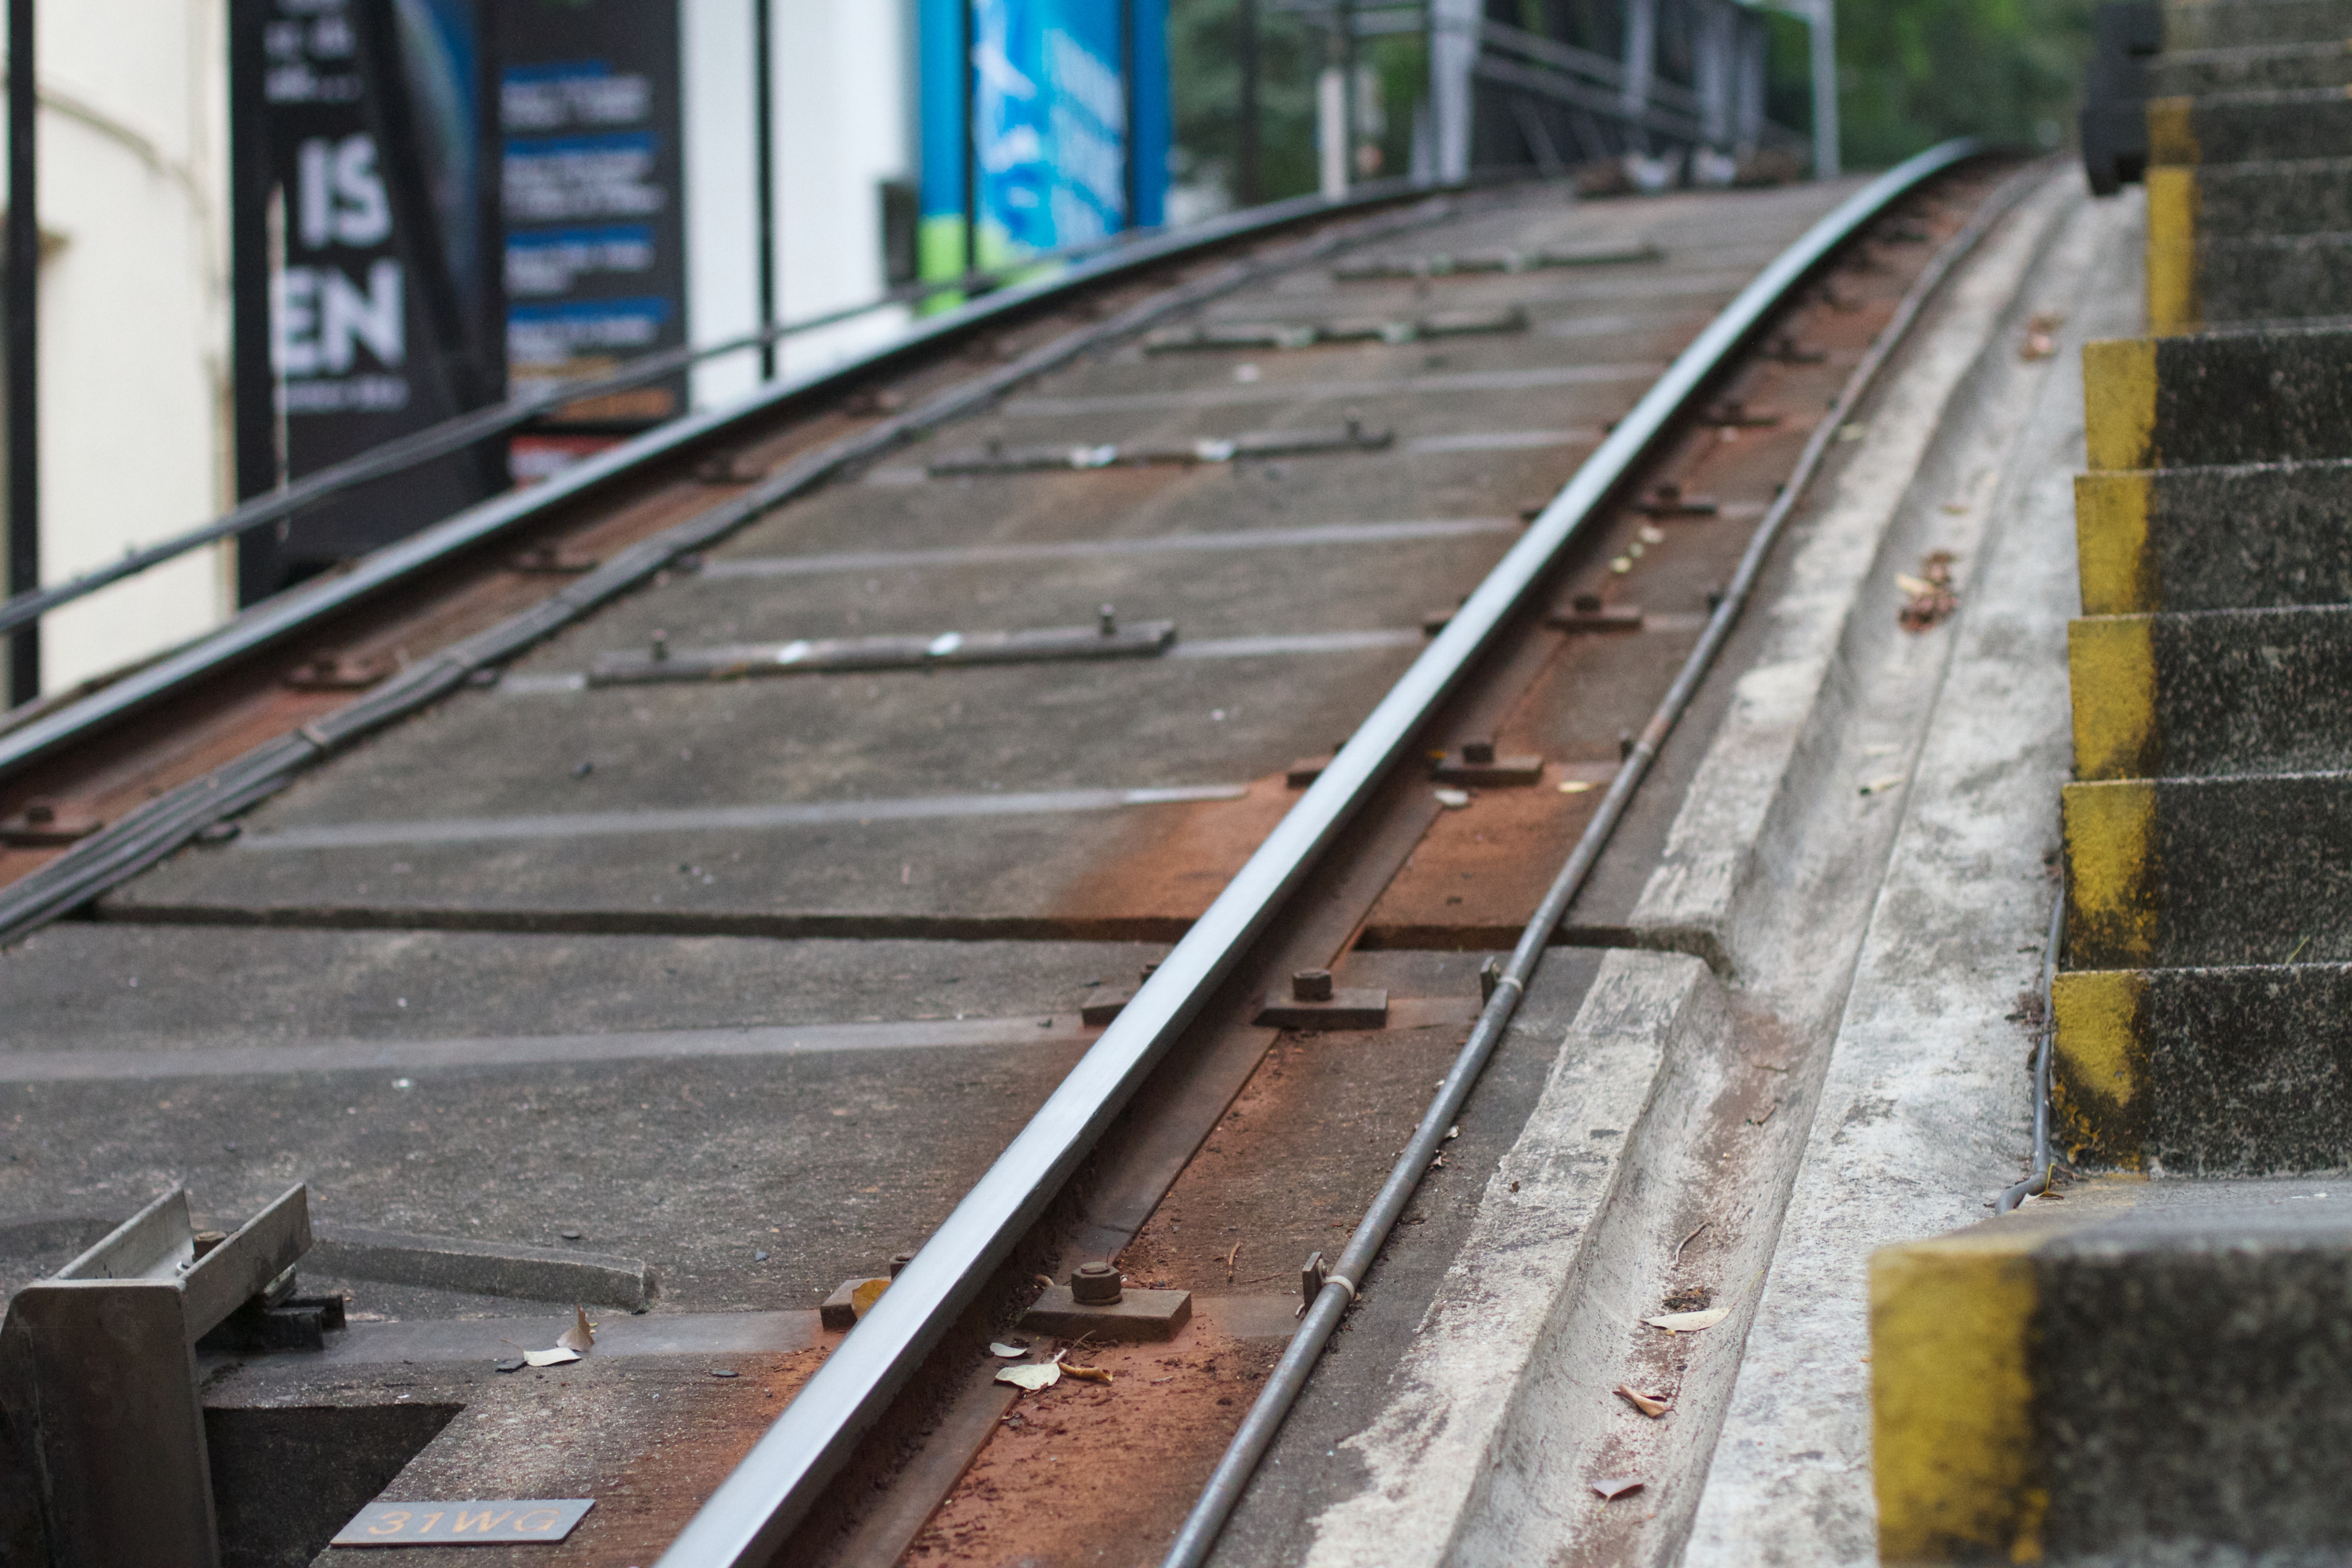
track, train, transport, vehicle, lane, rail transport, rolling stock